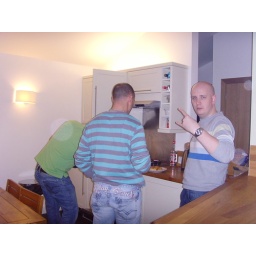
3 boys in the kitchen - a sight never to be seen again!